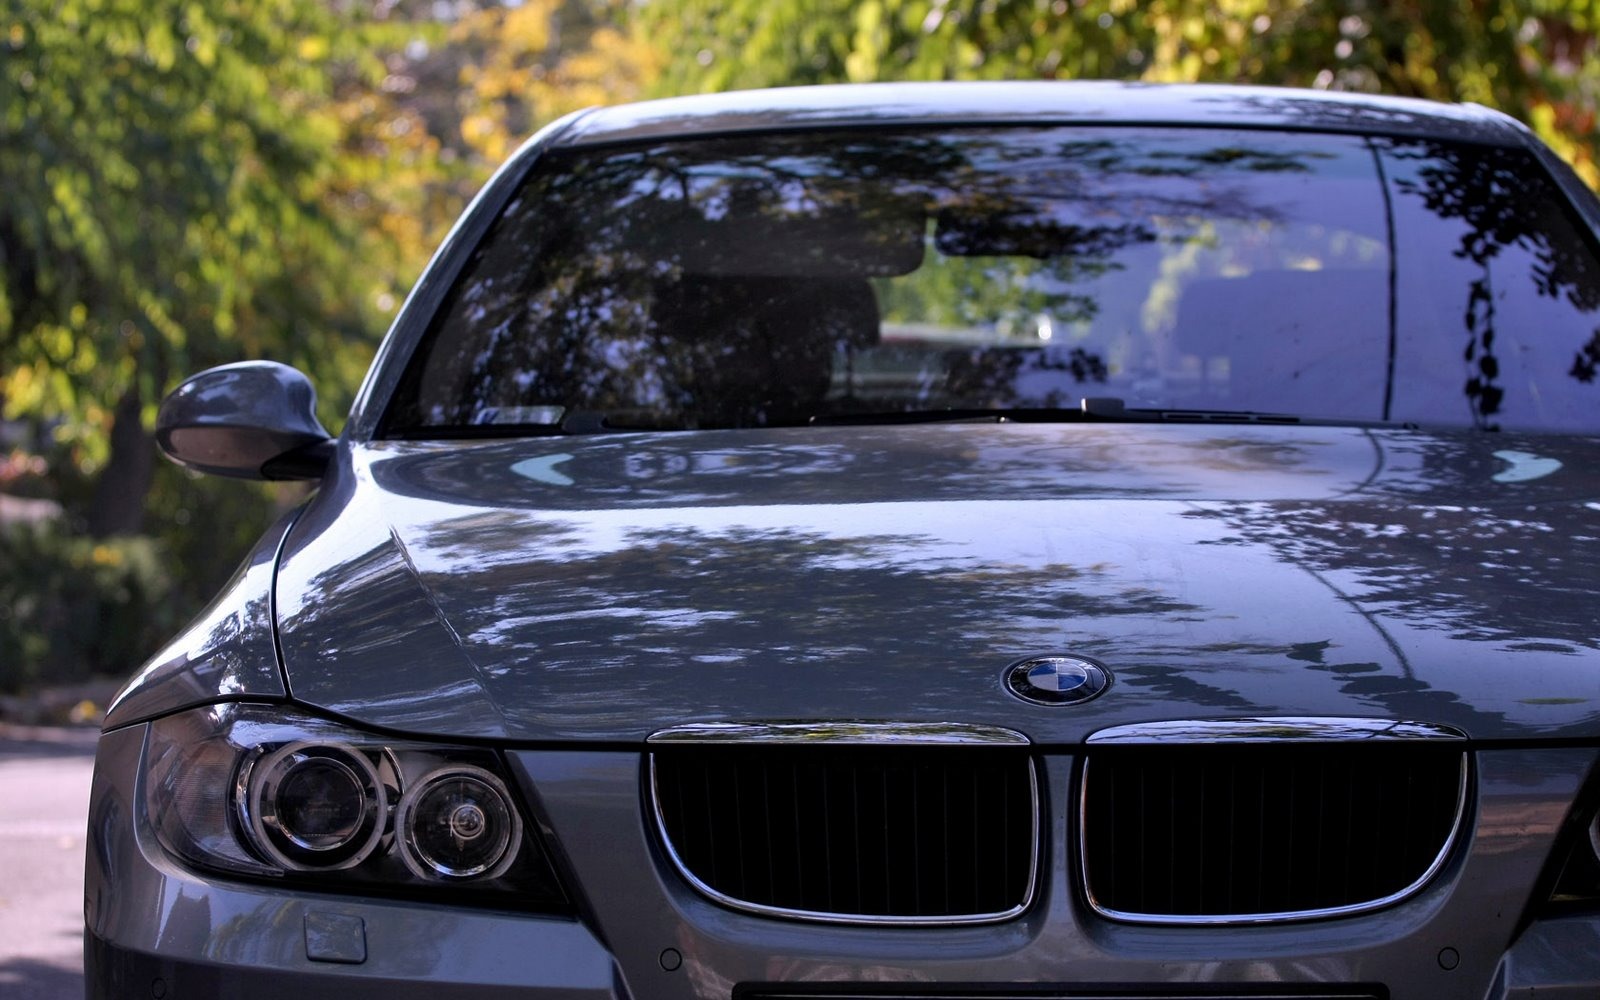
car, wheel, vehicle, metal, sports car, bumper, rim, sedan, bmw, land vehicle, automobile make, automotive exterior, automotive design, luxury vehicle, vehicle registration plate, executive car, bmw 3 series e90, sports sedan, personal luxury car, crossover suv, bmw x5, bmw x5 e53, bmw 7 series, bmw x3, light alloy rims